C.G. Meaker Food Company Warehouse

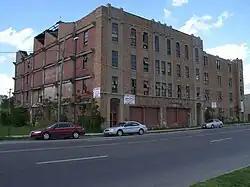
South (fronting on Erie Blvd) and west sides

C.G. Meaker Food Company Warehouse, in Syracuse, New York, was listed on the National Register of Historic Places on April 26, 2010.